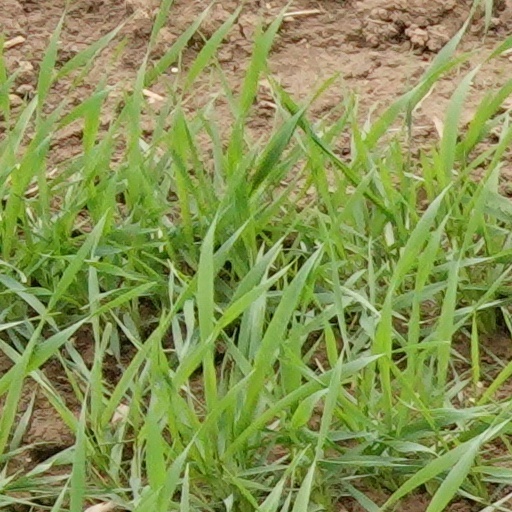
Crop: wheat